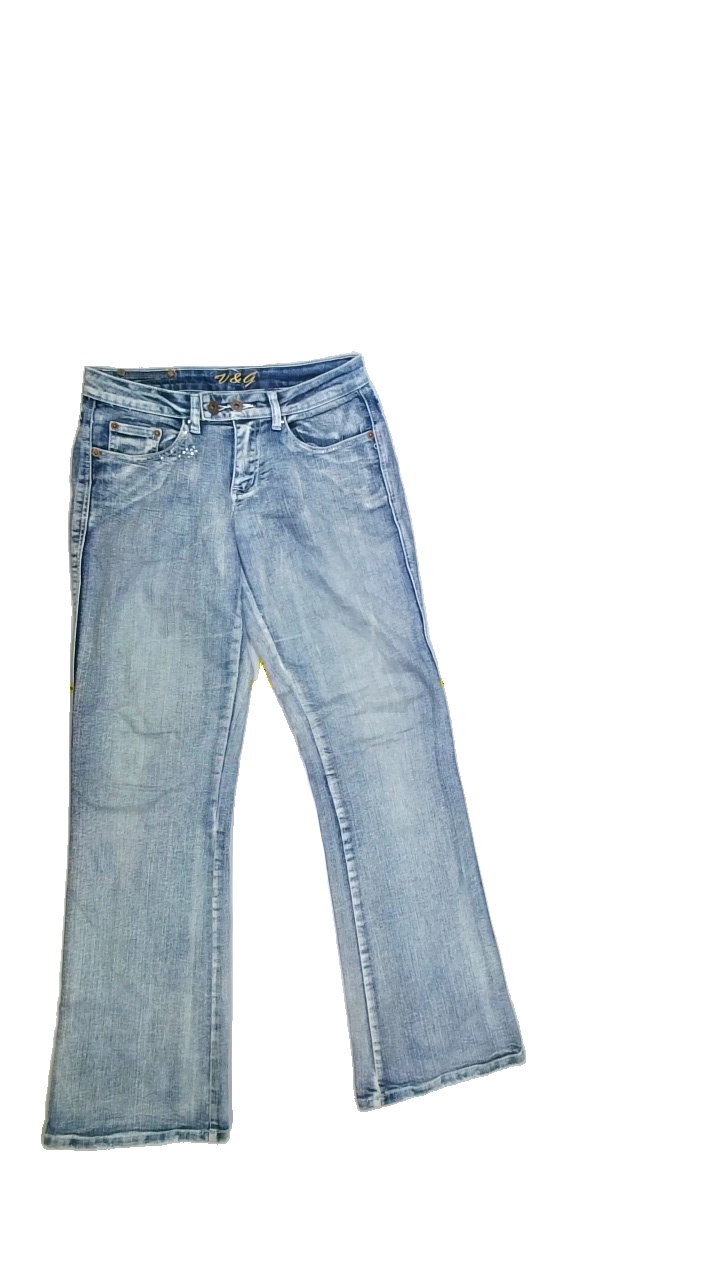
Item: Jeans (Ladies)
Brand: Missing
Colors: Blue, White
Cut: Regular
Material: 95%cotton 5%lycra
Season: Spring
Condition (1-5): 4
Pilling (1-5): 5
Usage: Reuse
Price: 50-100